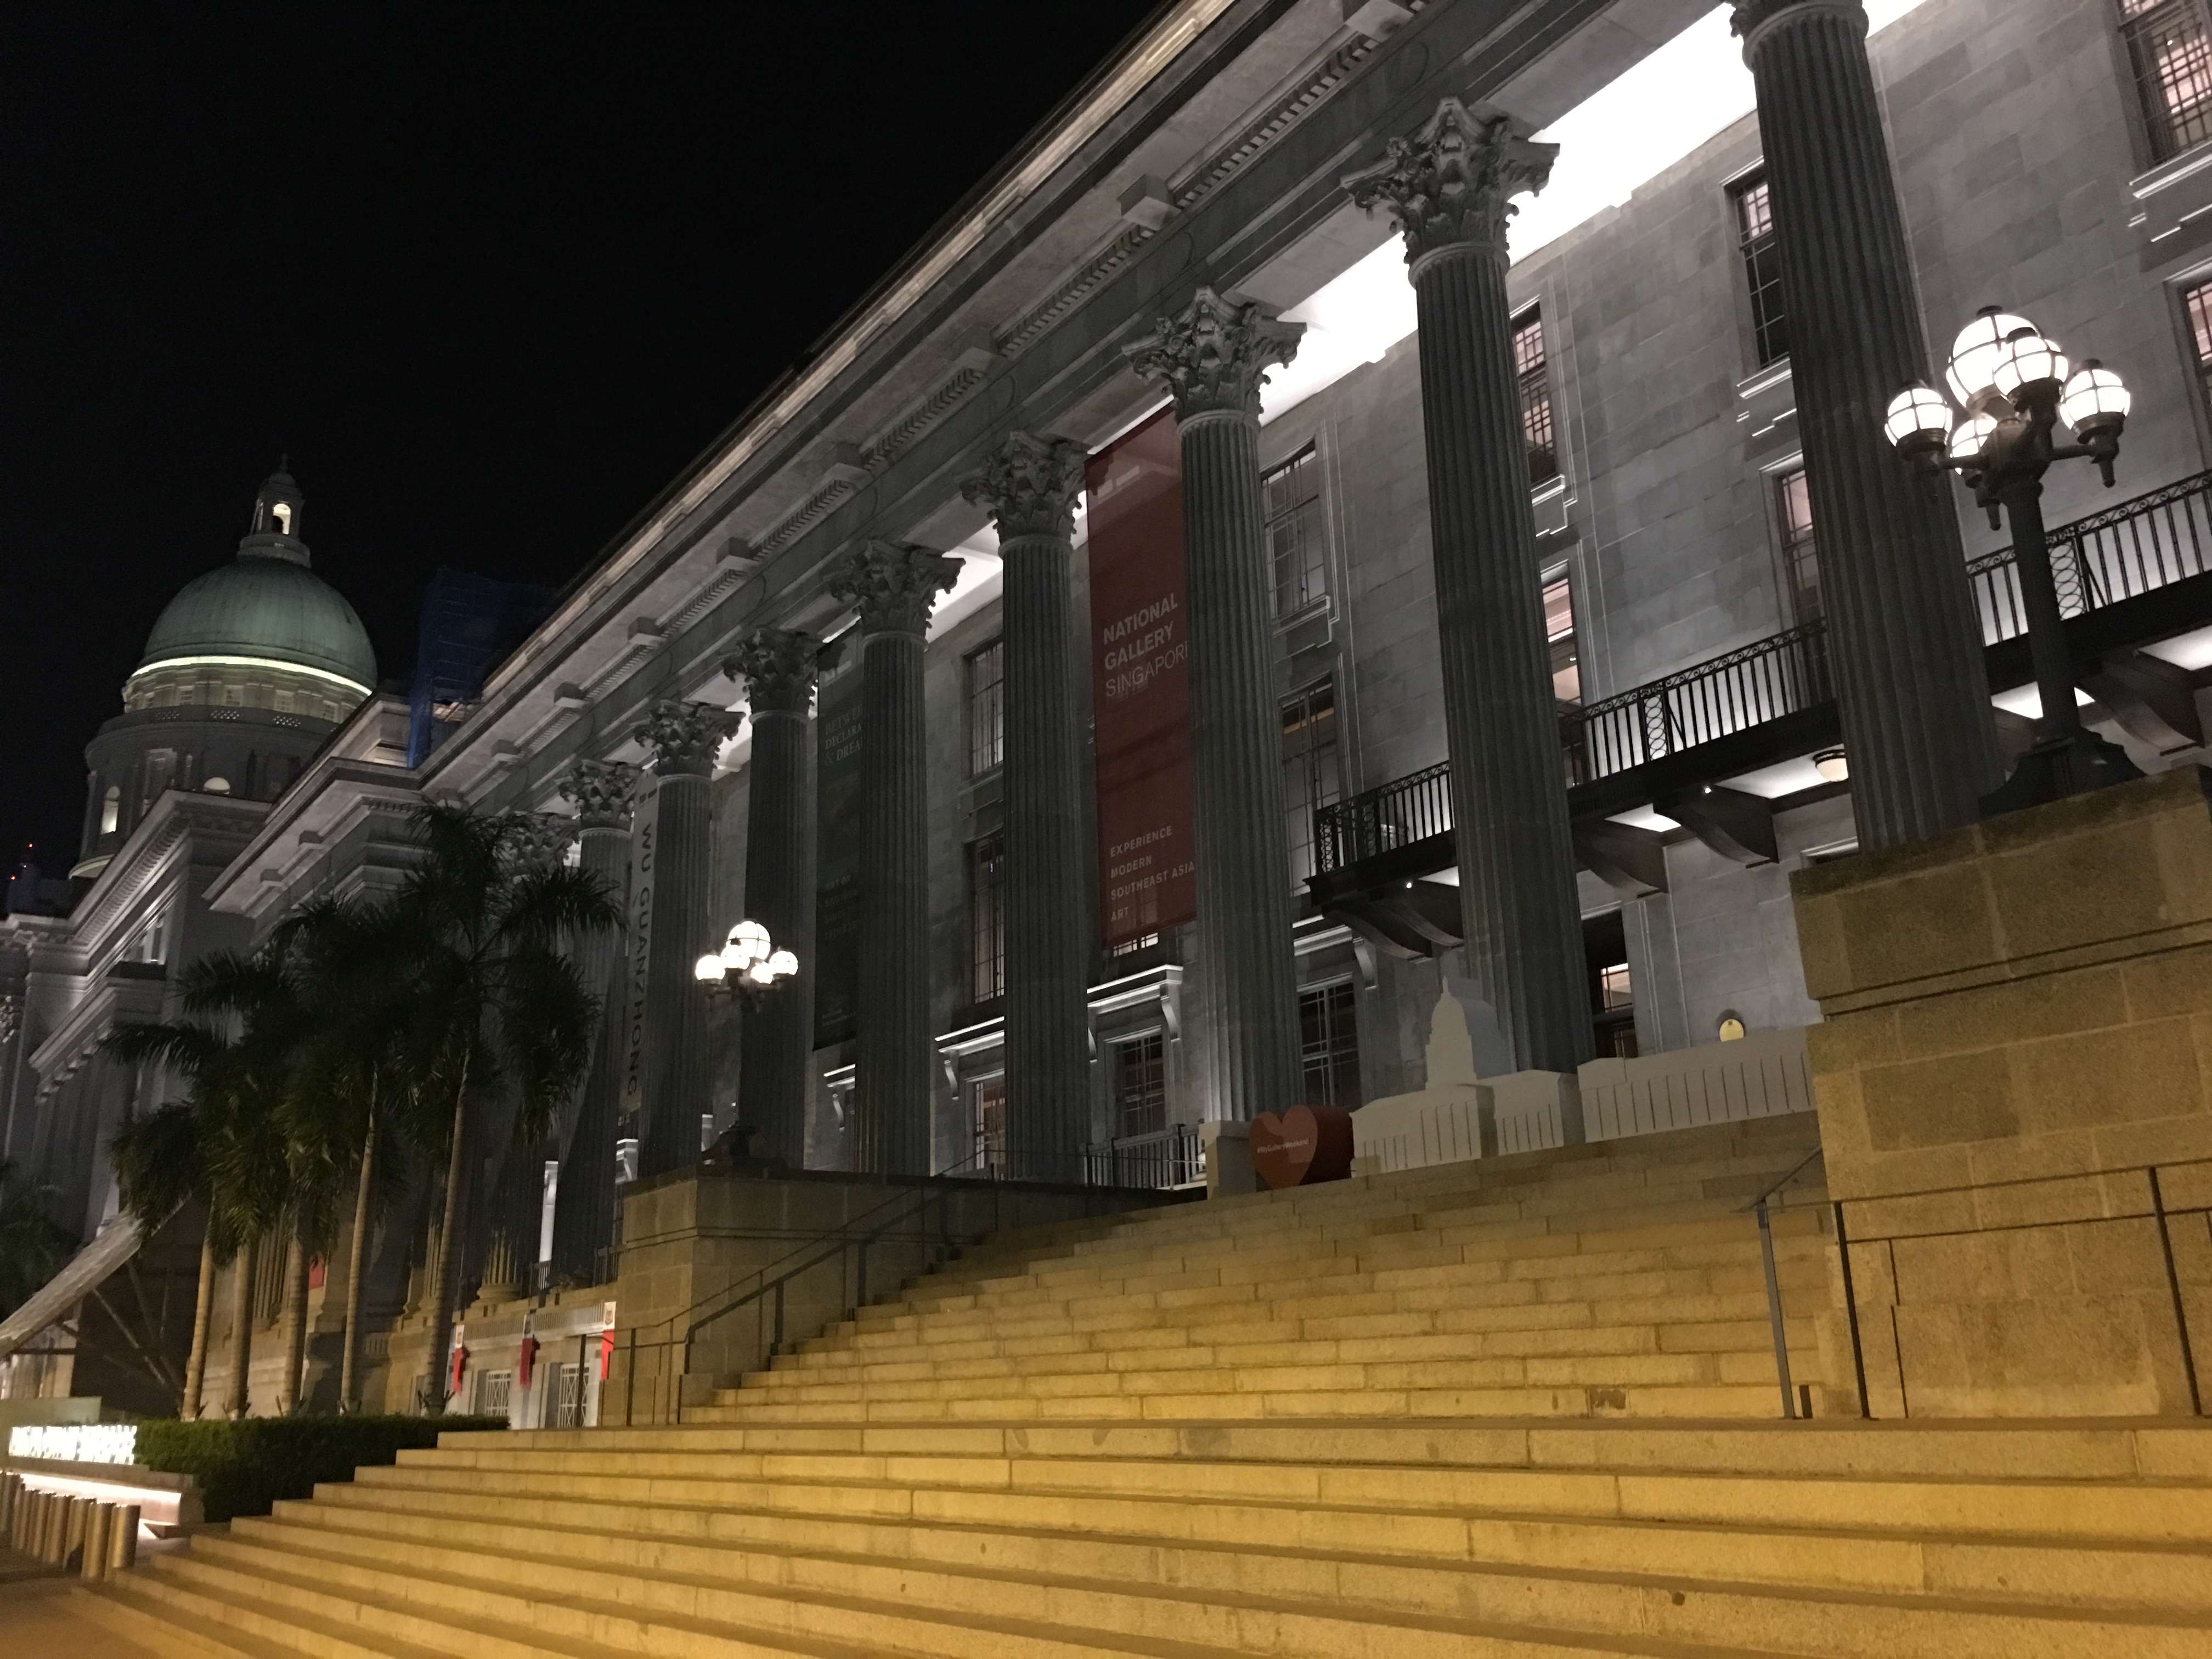
architecture, structure, night, building, tourist attraction, urban area